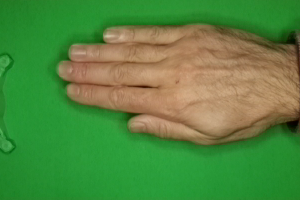
Label: paper